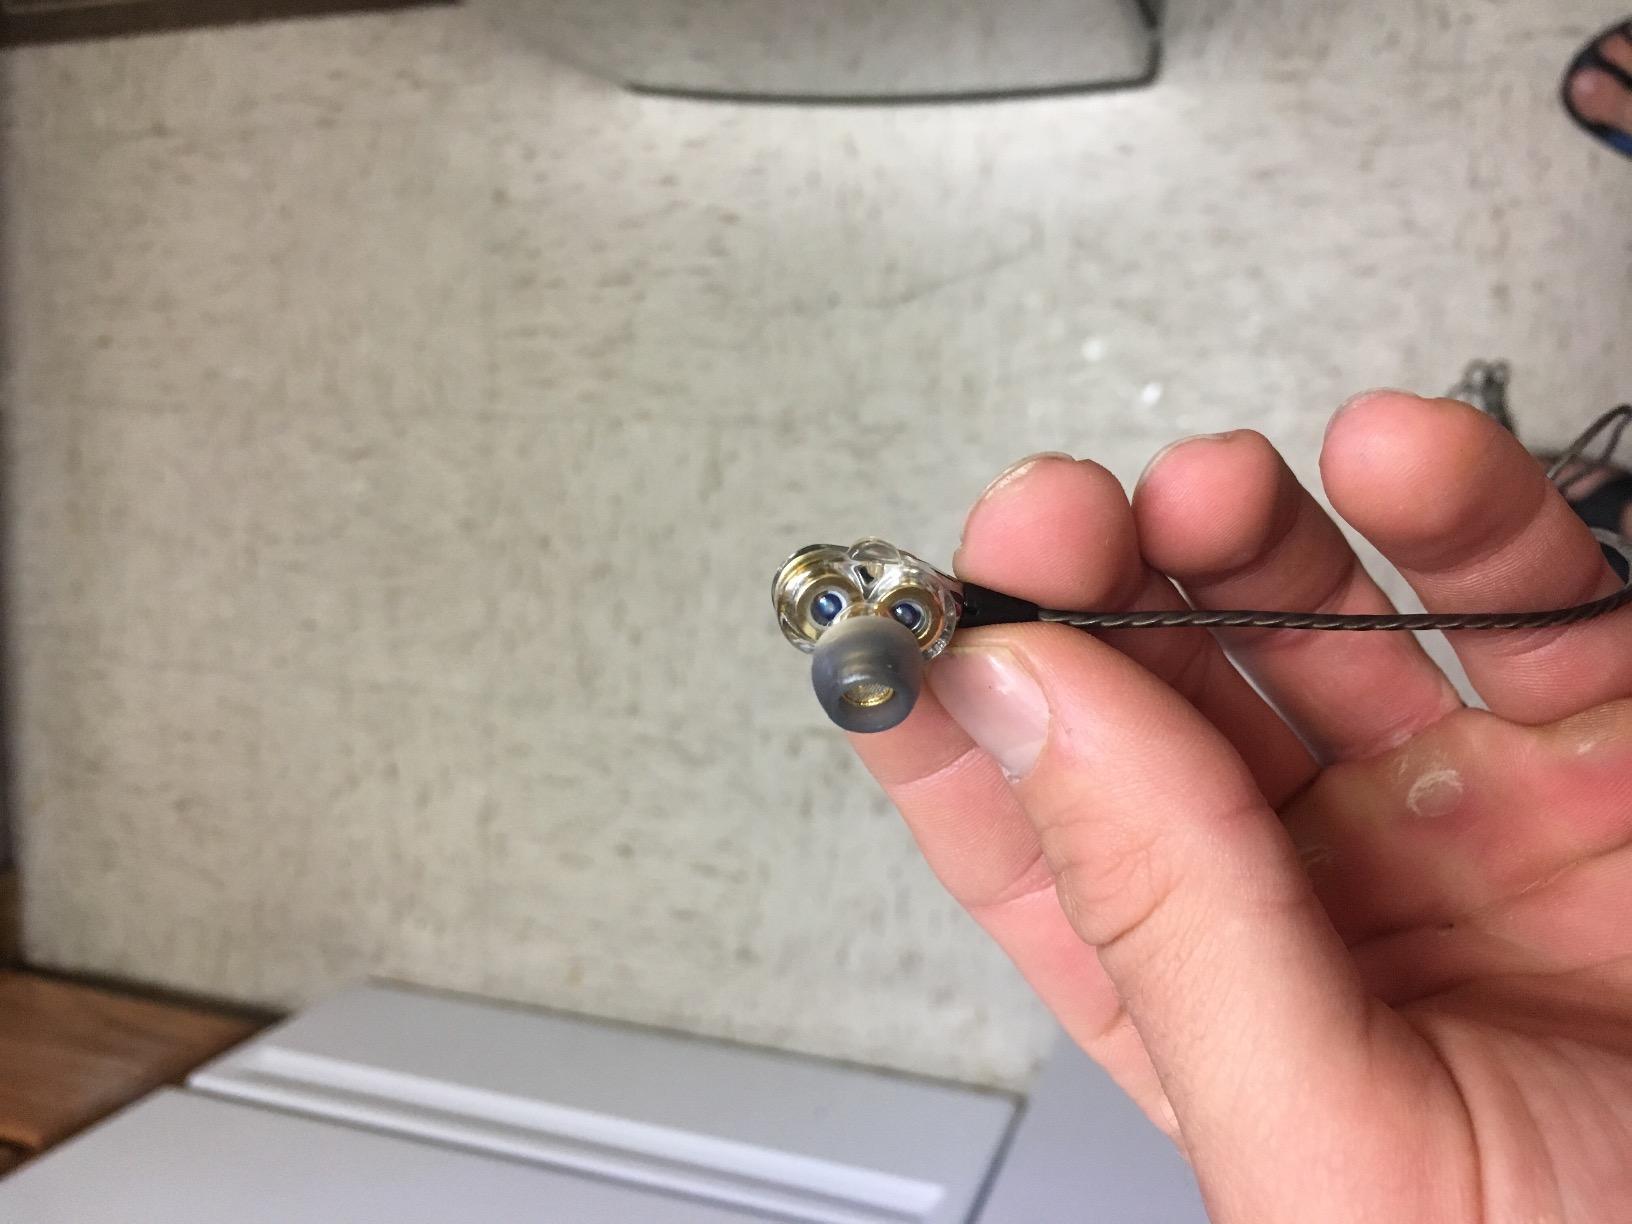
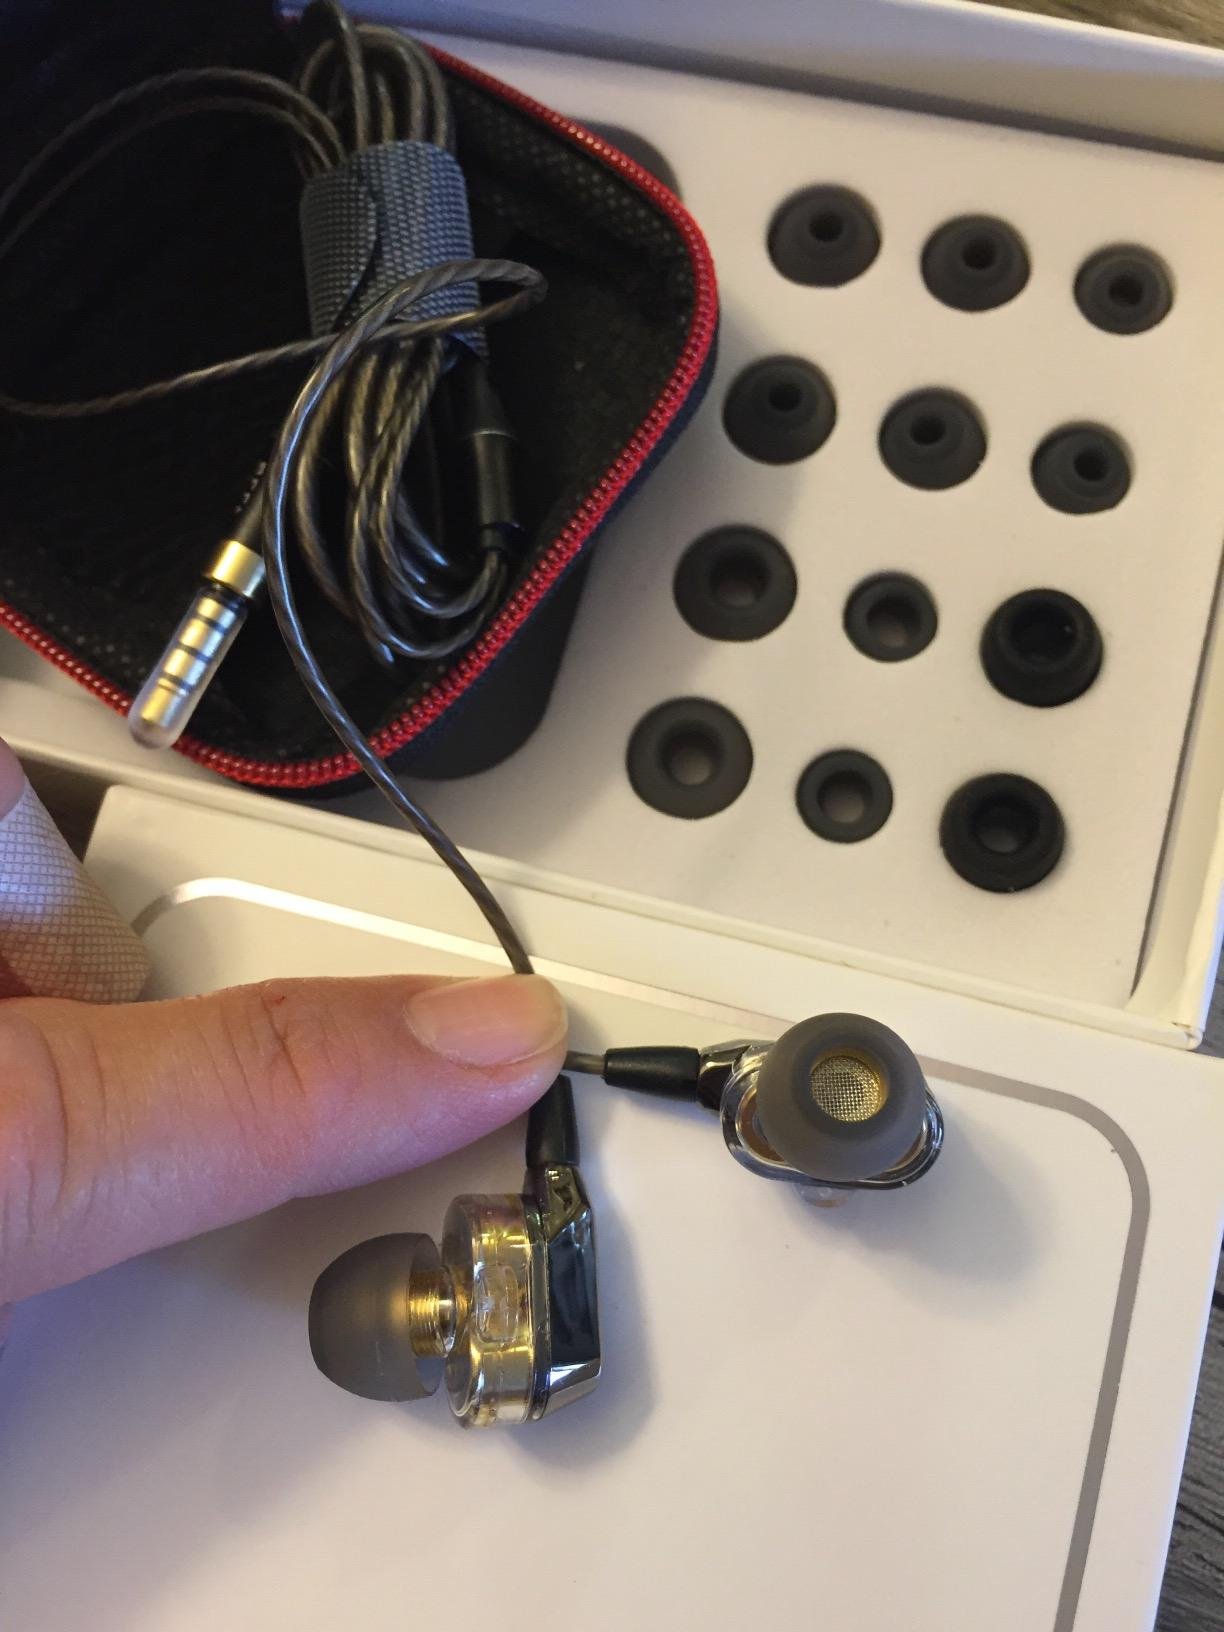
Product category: headphones
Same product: yes